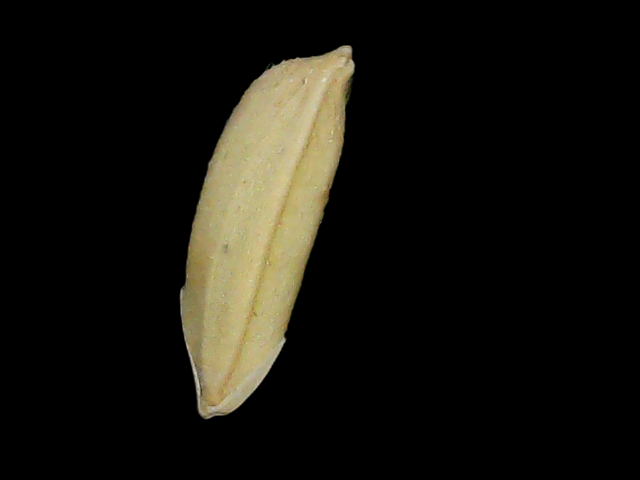
Rice variety: Br23